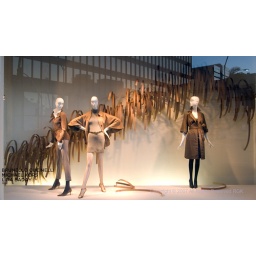
Women's clothing in window on Wilshire Blvd. Beverly Hills, CA 90212